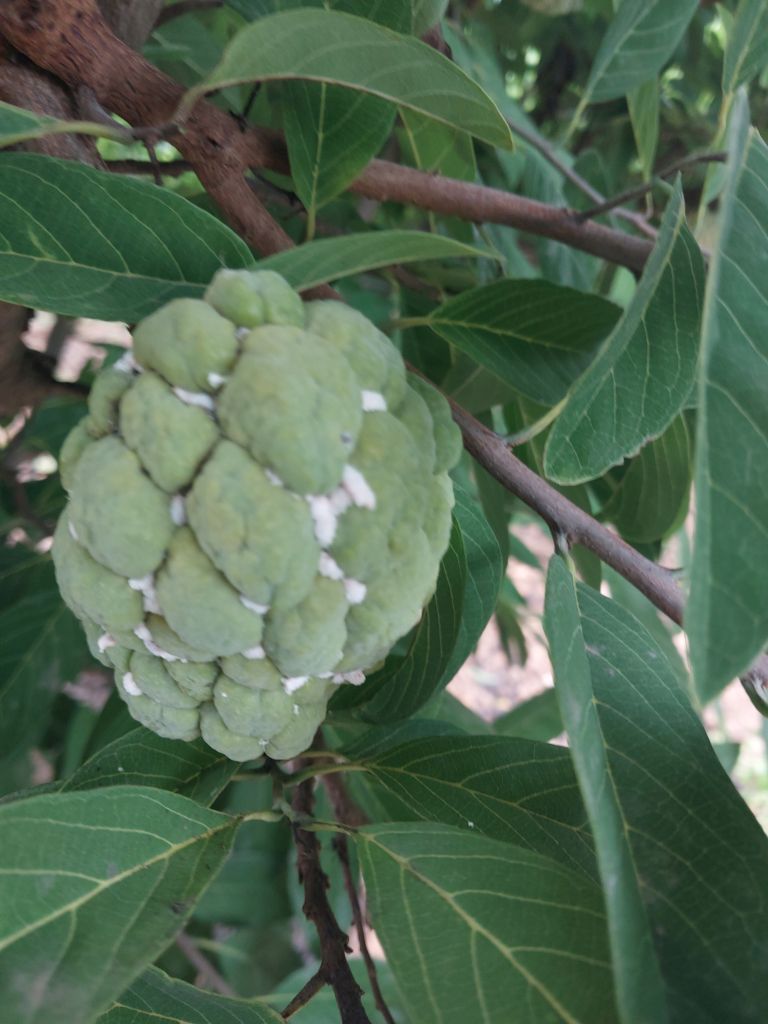
Disease label: Mealy Bug